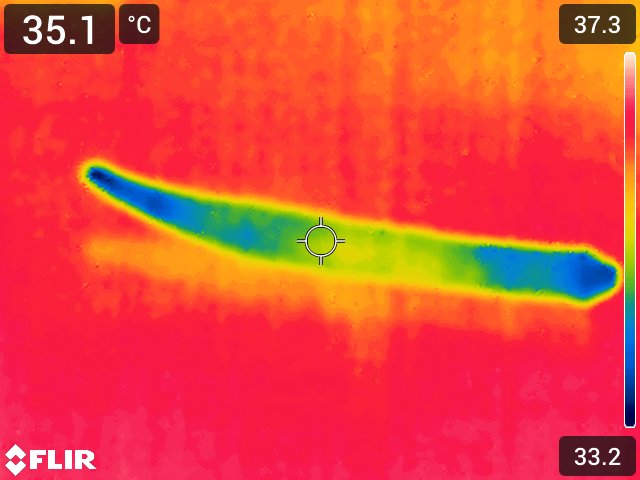
Maturity: over_matured